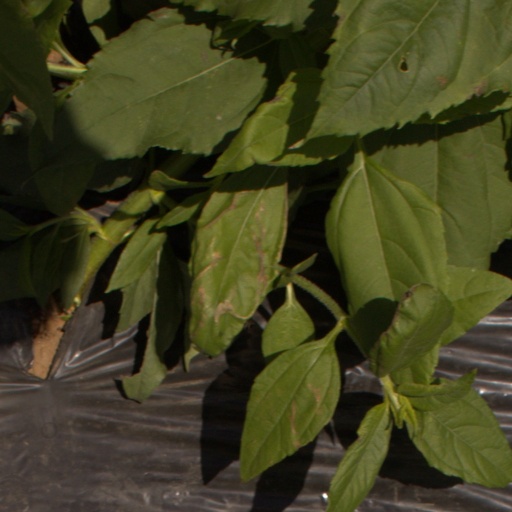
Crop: Jerusalem artichoke